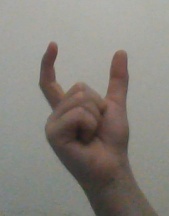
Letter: nun